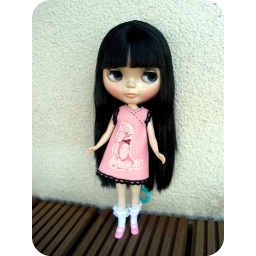
I got this cute dress by La Boutique de Lupi the other day.